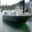
Label: ship